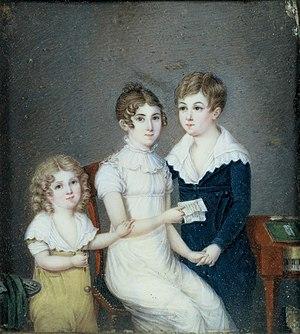
Pauline, Saint-Hilaire et Louis Reynaud (ca 1812) lors de la captivité de leur père en Angleterre
Hilaire-Benoît Reynaud est un général français de la Révolution et de l’Empire.